Étienne Delessert (banker)

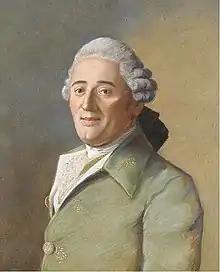

Étienne Delessert (30 April 1735 - 18 June 1816) was a French banker, insurer and industrialist. His family was Calvinist and was exiled from France around 1685 after the Revocation of the Edict of Nantes. Several members of his family returned to France in 1735. He was born in Lyon. Aged 20 he was put in charge of the trading house which his father had set up in Lyon. He based himself in Paris from 1777 and died there.